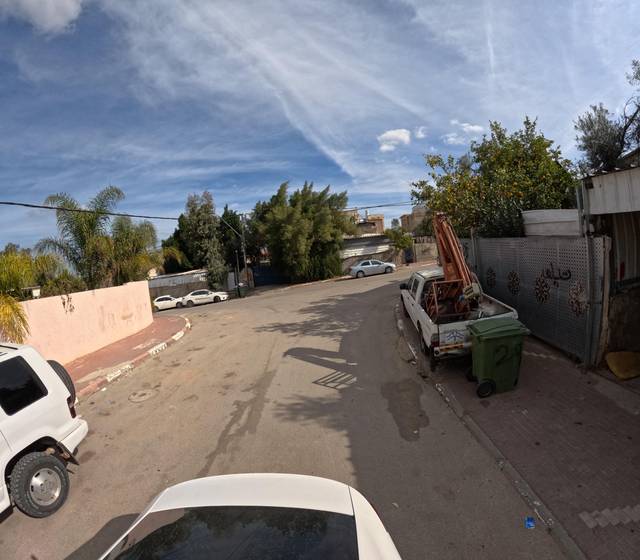
Region: Israel
Coordinates: 31.392, 34.743